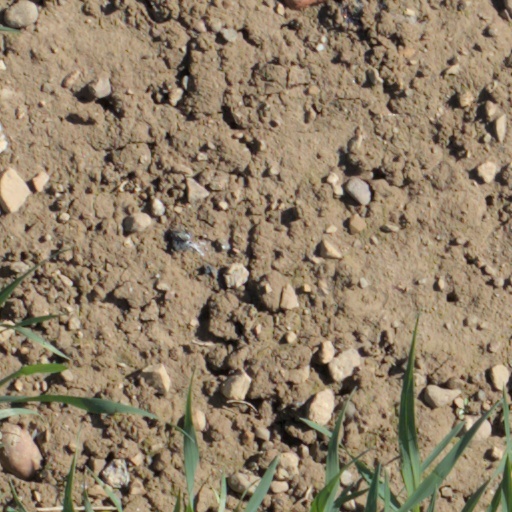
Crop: wheat